Mutationism

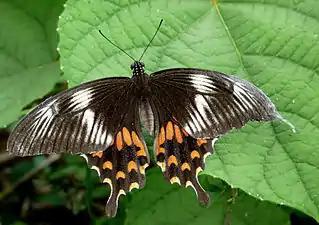
"Papilio polytes" has 3 forms with differing wing patterns, here the "Romulus" morph. Reginald Punnett argued that this polymorphism demonstrated discontinuous evolution. However, Ronald Fisher showed that this could have arisen by small changes in additional modifier genes.

William Bateson's 1894 book "Materials for the Study of Variation, Treated with Especial Regard to Discontinuity in the Origin of Species" marked the arrival of mutationist thinking, before the rediscovery of Mendel's laws. He examined discontinuous variation (implying a form of saltation) where it occurred naturally, following William Keith Brooks, Galton, Thomas Henry Huxley and St. George Jackson Mivart.